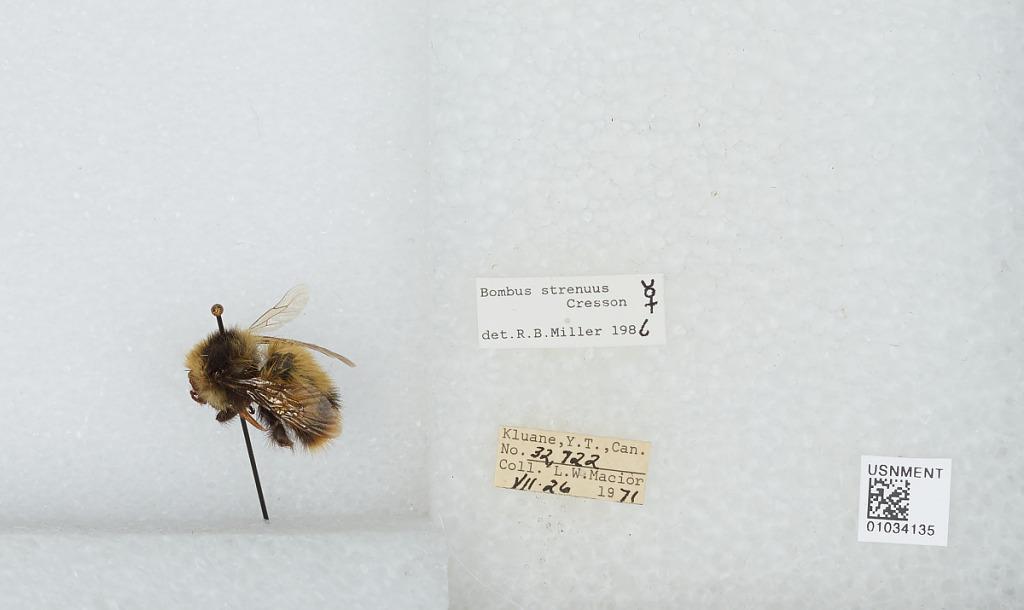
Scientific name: Bombus (Alpinobombus) neoboreus Sladen
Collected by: L. Macior
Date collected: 1971-7-26
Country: Canada
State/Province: Yukon Territory
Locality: Kluane
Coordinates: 60.75, -139.5
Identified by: Miller, R. B.